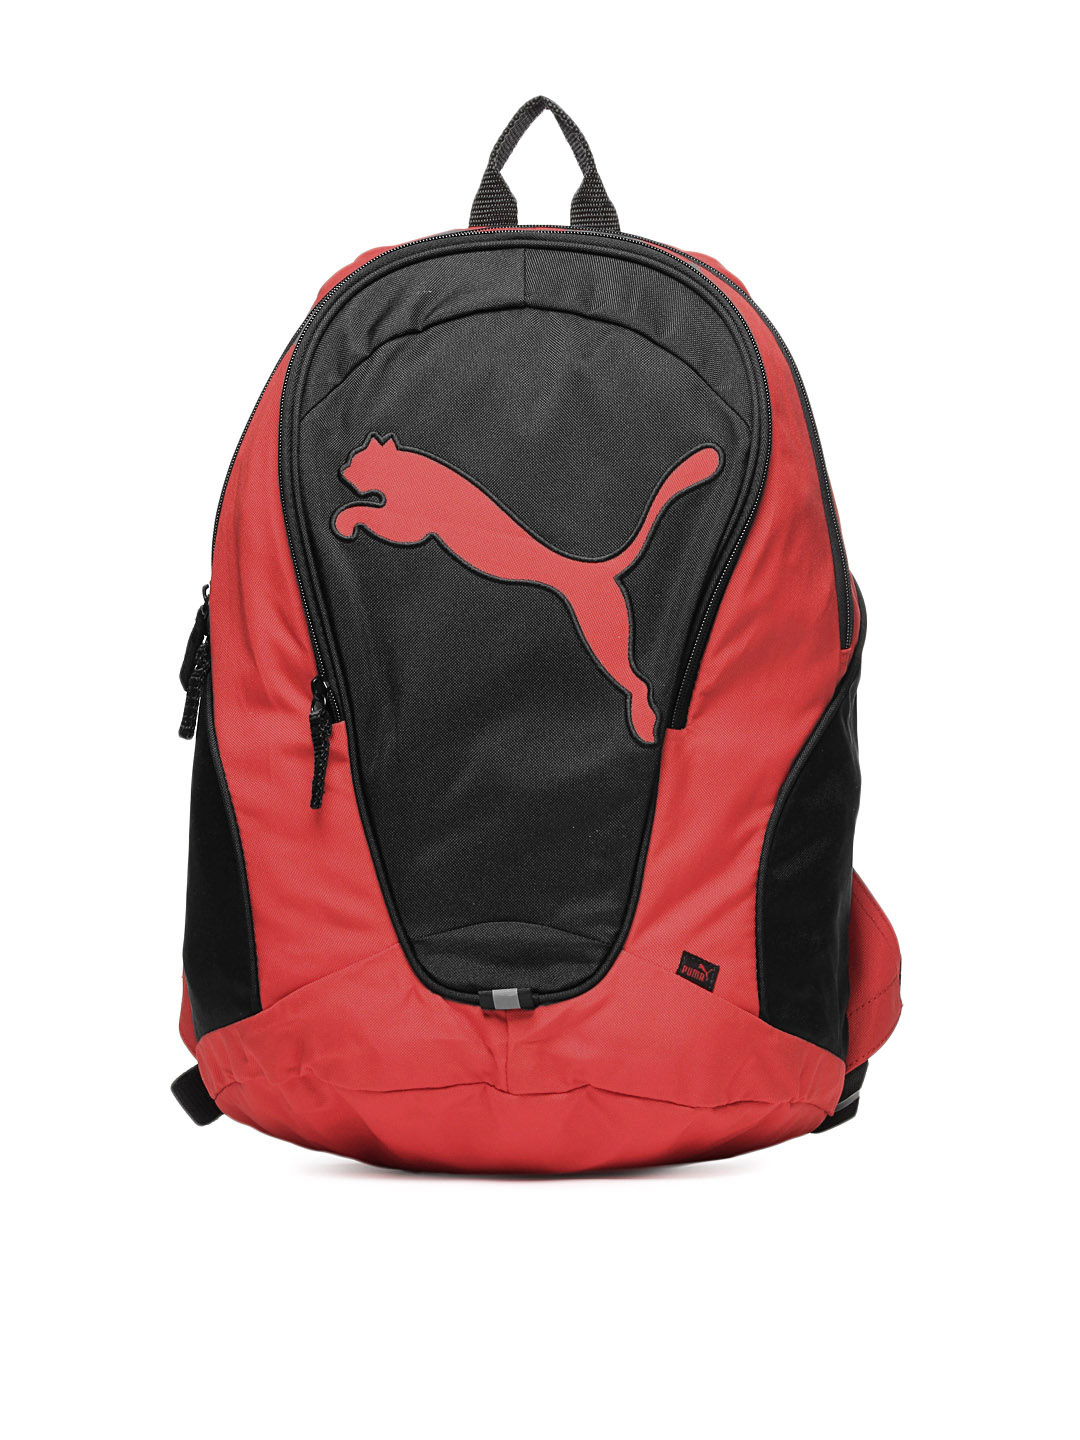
Puma Unisex Black Backpack
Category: Accessories / Bags / Backpacks
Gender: Unisex
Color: Black
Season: Summer 2012
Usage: Casual